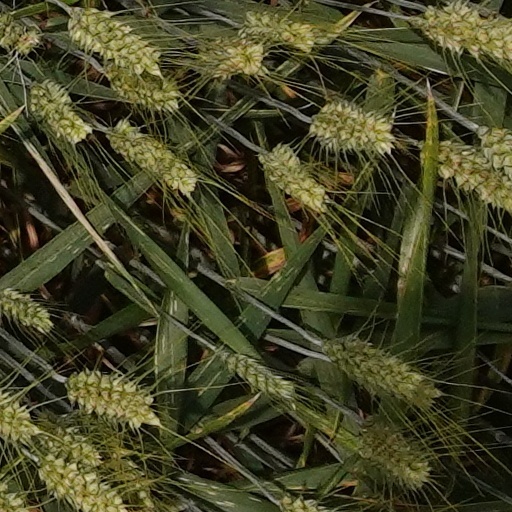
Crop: wheat